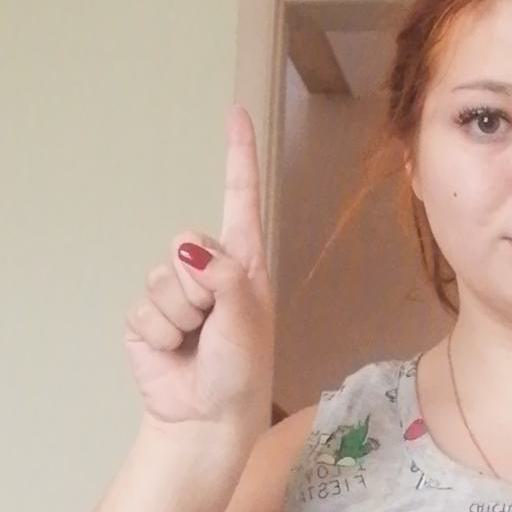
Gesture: one